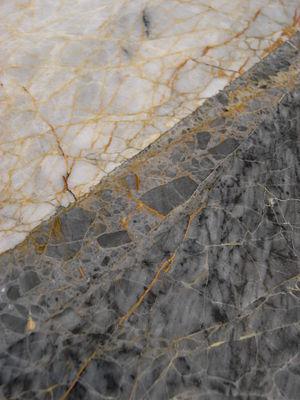
la cataclase en marbre (Slovaquie) Русский: Катаклаз в мраморе (Словакия)